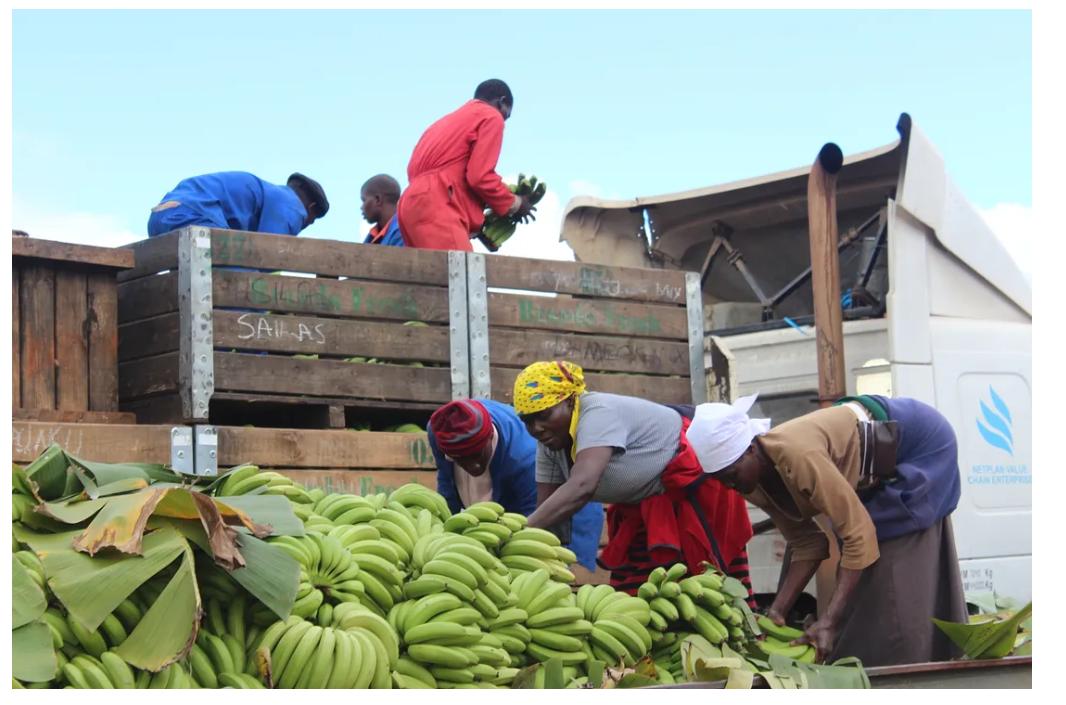
Shughuli ya kupakia ndizi kwenye lori lililobeba masanduku yenye chapa ya  "SALASI", ikiashiria usafirishaji wa mazao ya biashara, kutoka mashambani hadi masoko. Mpangilio wa ndizi kwa uangalifu unaonesha kuzingatiwa kwa ubora na ufanisi, na chapa inaashiria uwepo wa kampuni inayojishughulisha na biashara ya mauzo haya, kwa usambazaji wa kitaifa au kimataifa.